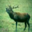
Label: deer